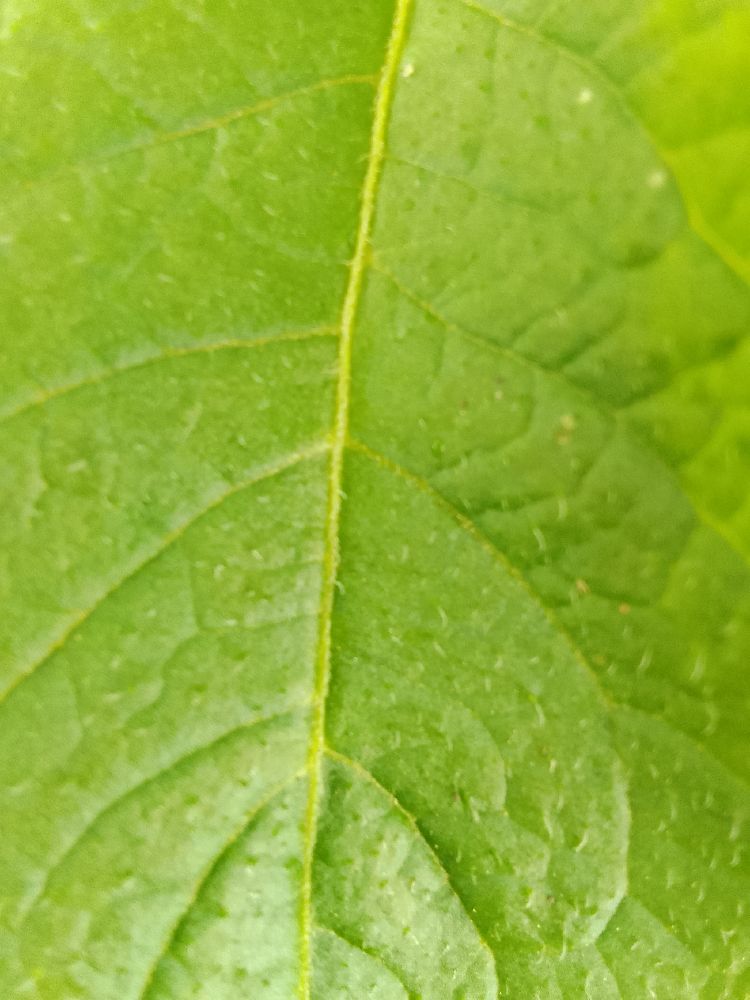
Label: Healthy